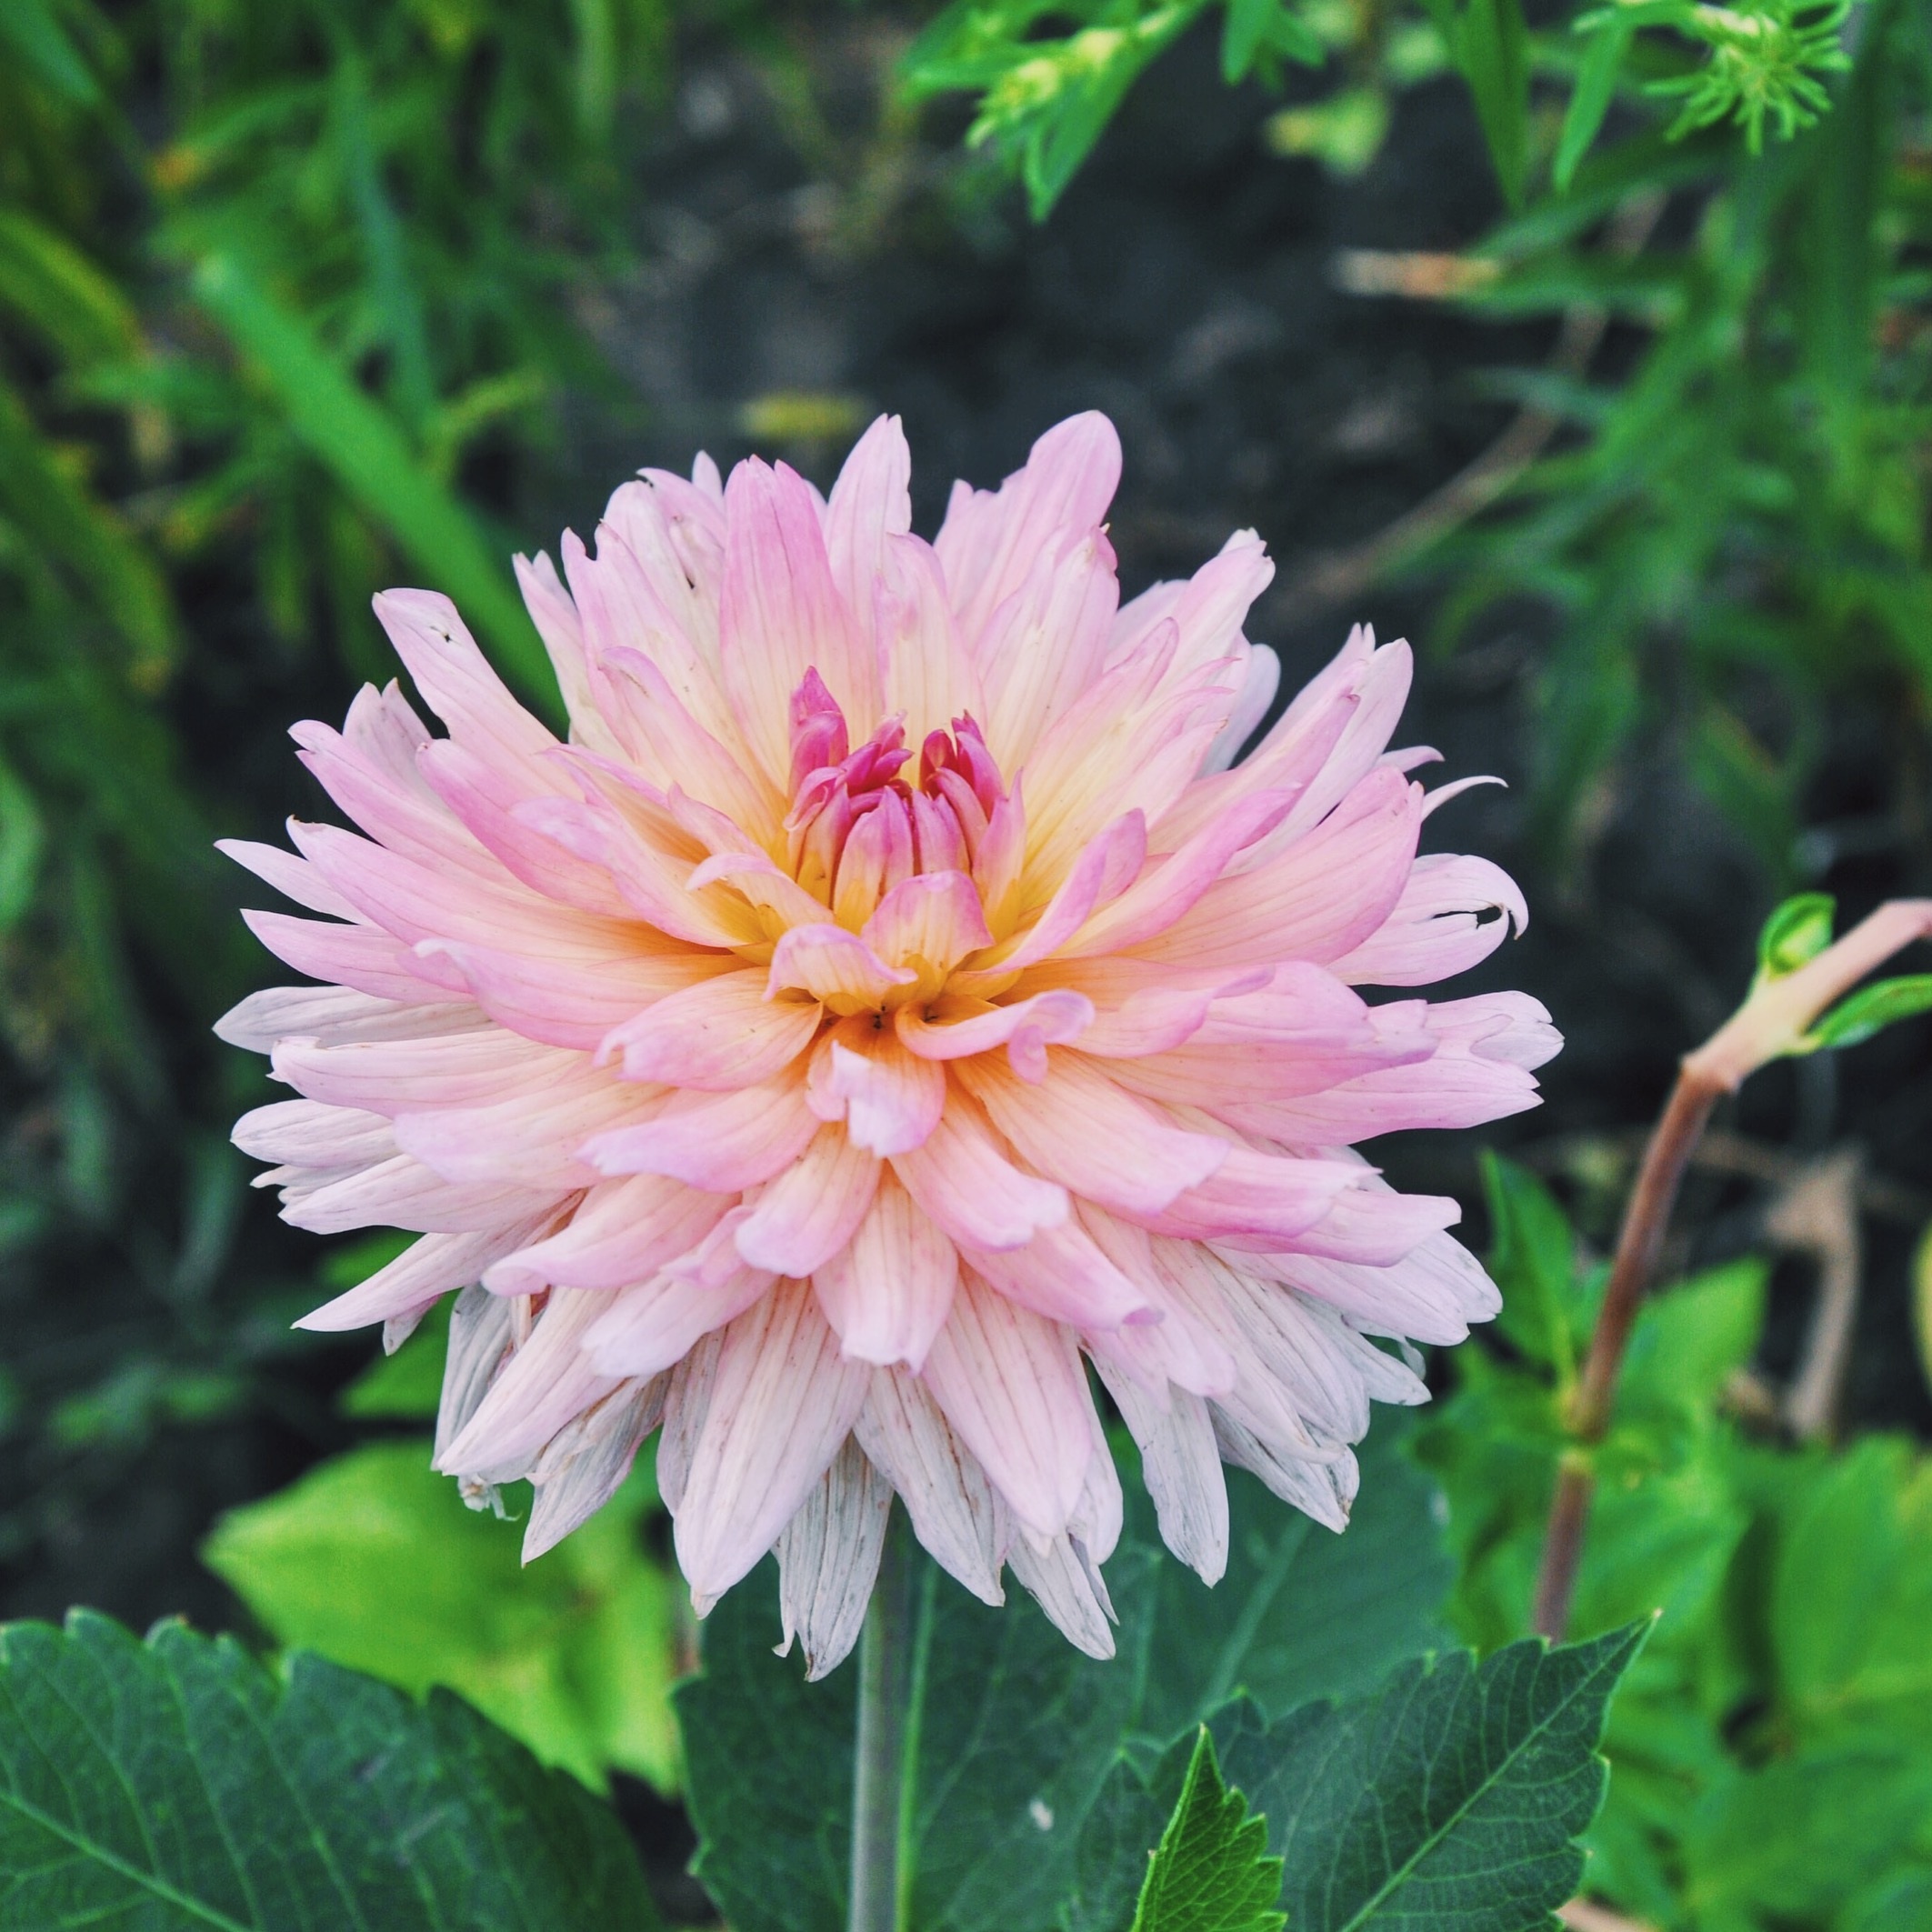
nature, plant, flower, petal, botany, garden, flora, flowers, dahlia, dahlias, flowering plant, daisy family, asterales, annual plant, land plant